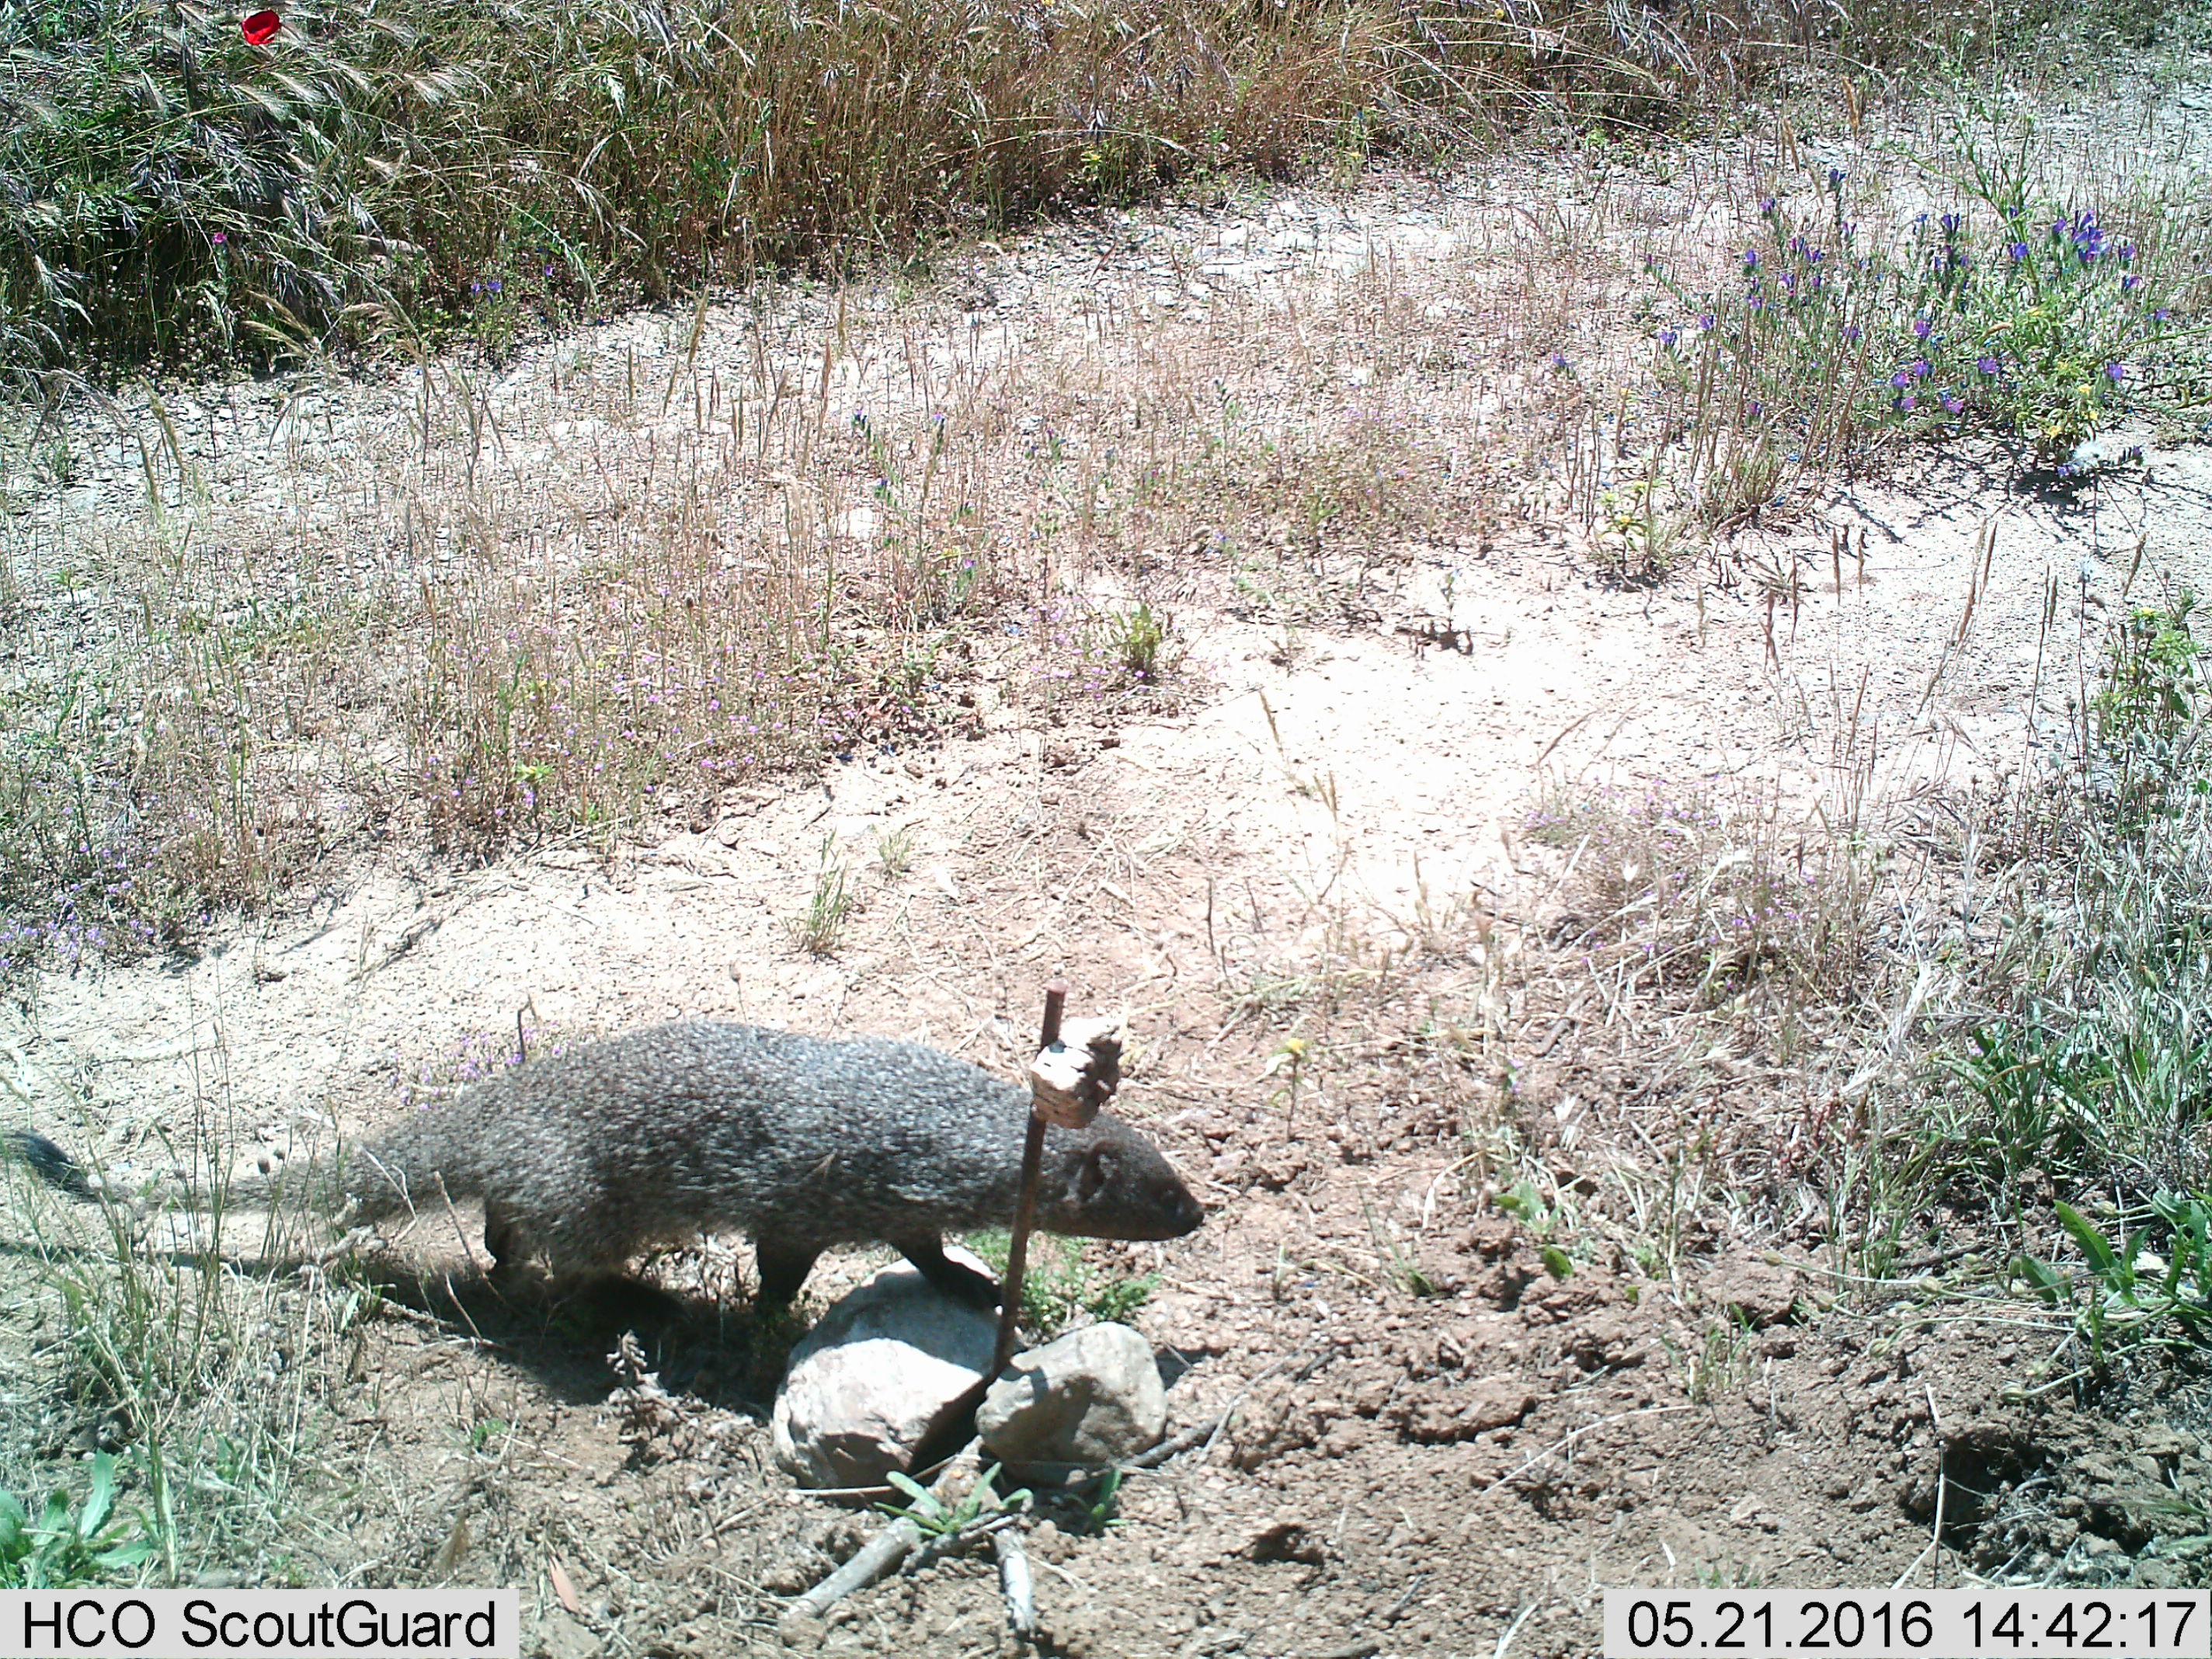
Species: Herpestes ichneumon